Farman MF.11

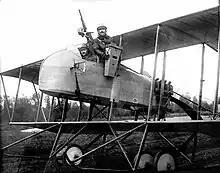
Reconnaissance version of the MF.11 with camera detail

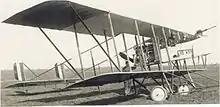
Italian air force MF.11

On 6 September 1914, the first air-sea battle took place when a Japanese Farman MF.11 aircraft launched by the seaplane carrier unsuccessfully attacked SMS "Kaiserin Elisabeth" with bombs.